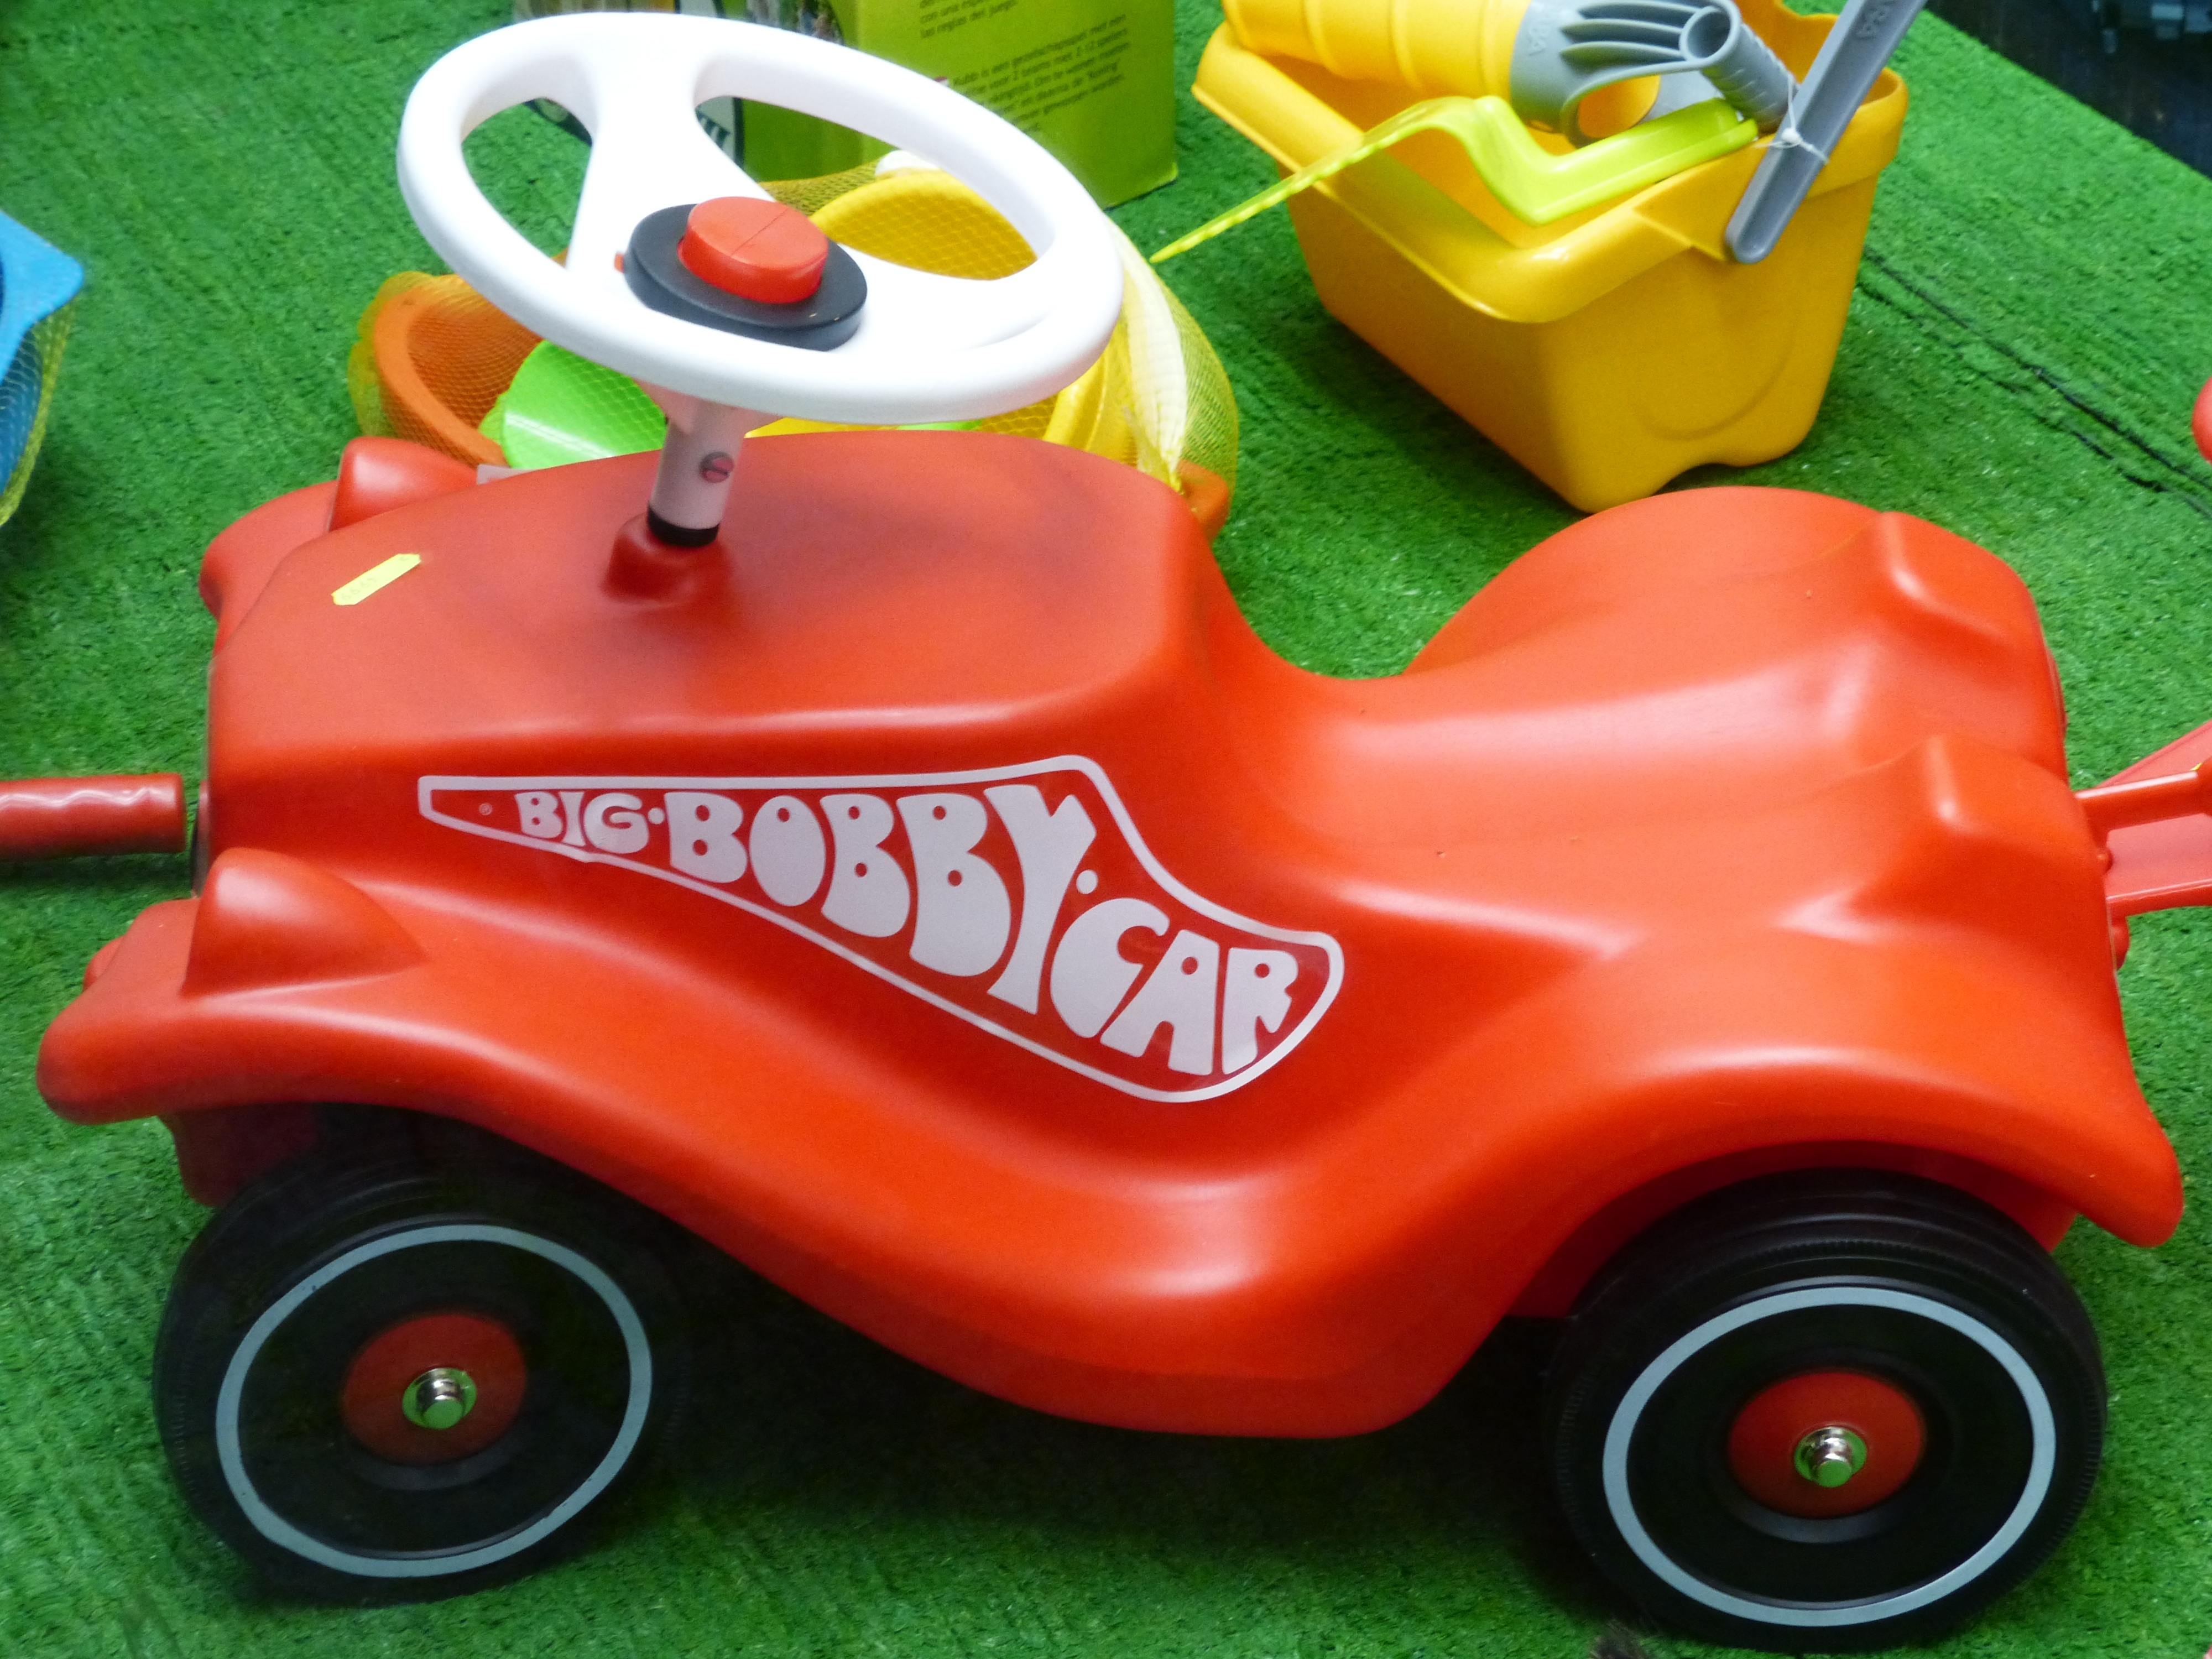
tractor, lawn, red, vehicle, auto, toy, toys, lawn mower, children toys, city car, bobby car, land vehicle, miniature car, children vehicle, riding mower, friction car